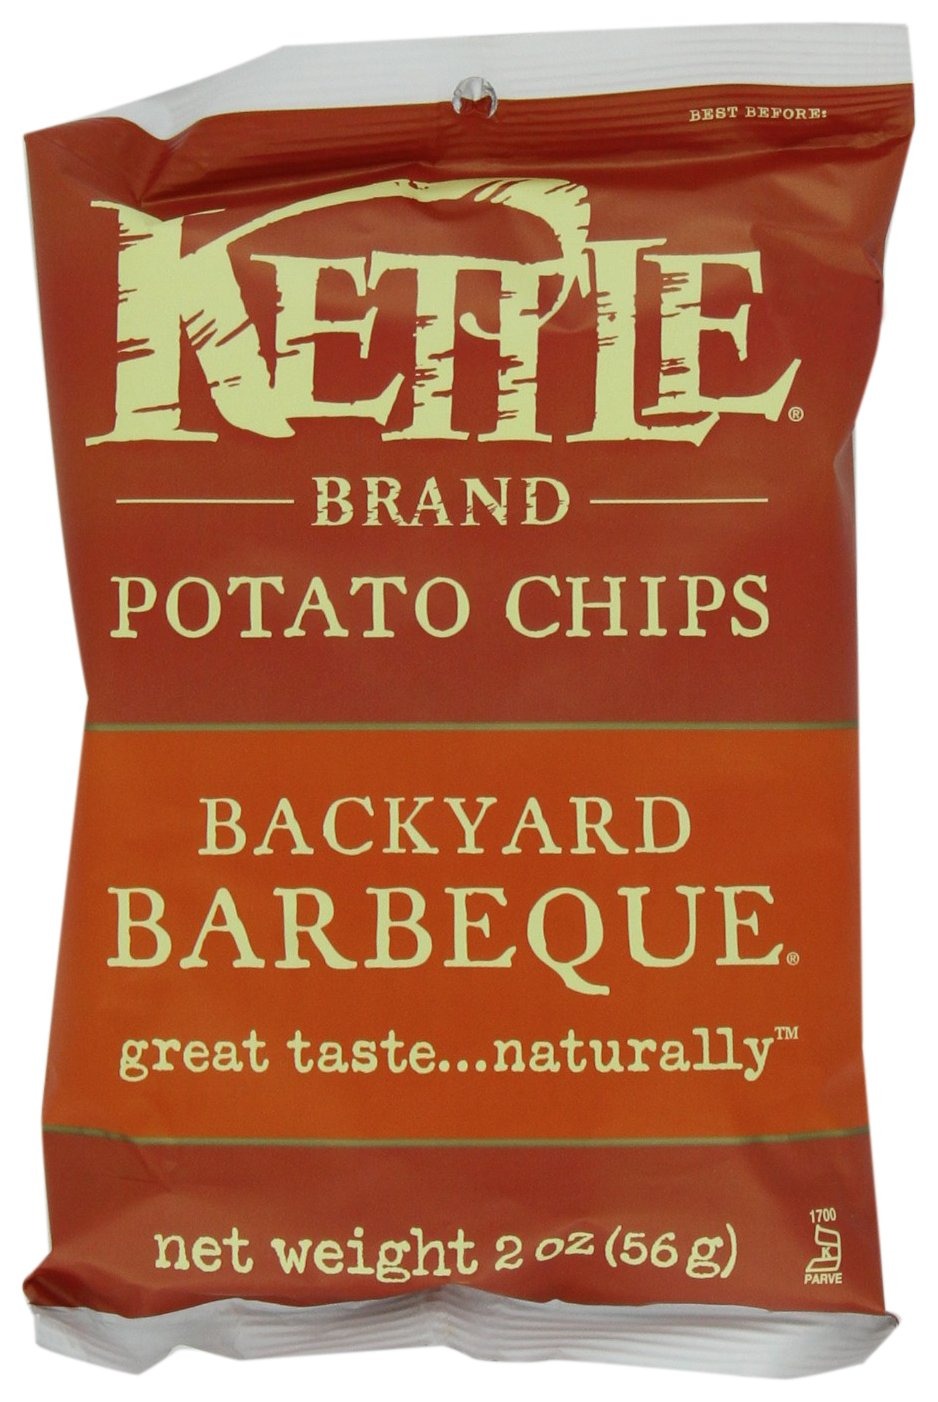
Item Name: Kettle Backyard Barbeque Kettle Chips, 2-Ounce (Pack of 6)
Bullet Point 1: Gluten-Free
Bullet Point 2: No trans fats
Bullet Point 3: Processed in an environment free of peanuts and other nuts
Bullet Point 4: GMO free, Kosher, all natural
Bullet Point 5: 0
Value: 12.0
Unit: Ounce

Price: 2.19